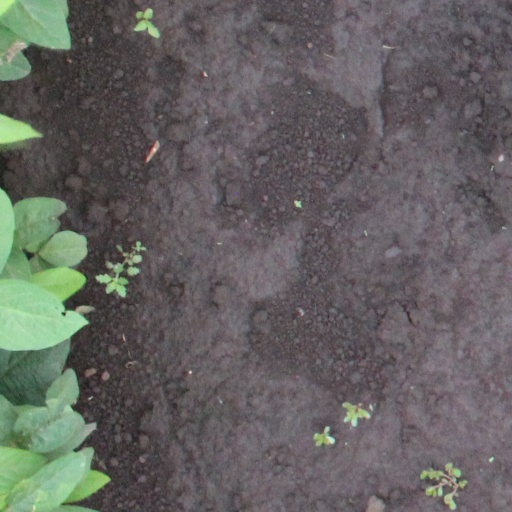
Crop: soybean